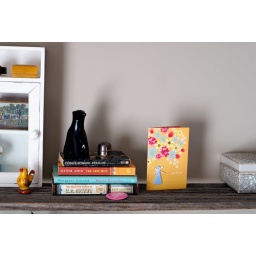
Old barn board shelf in master bedroom